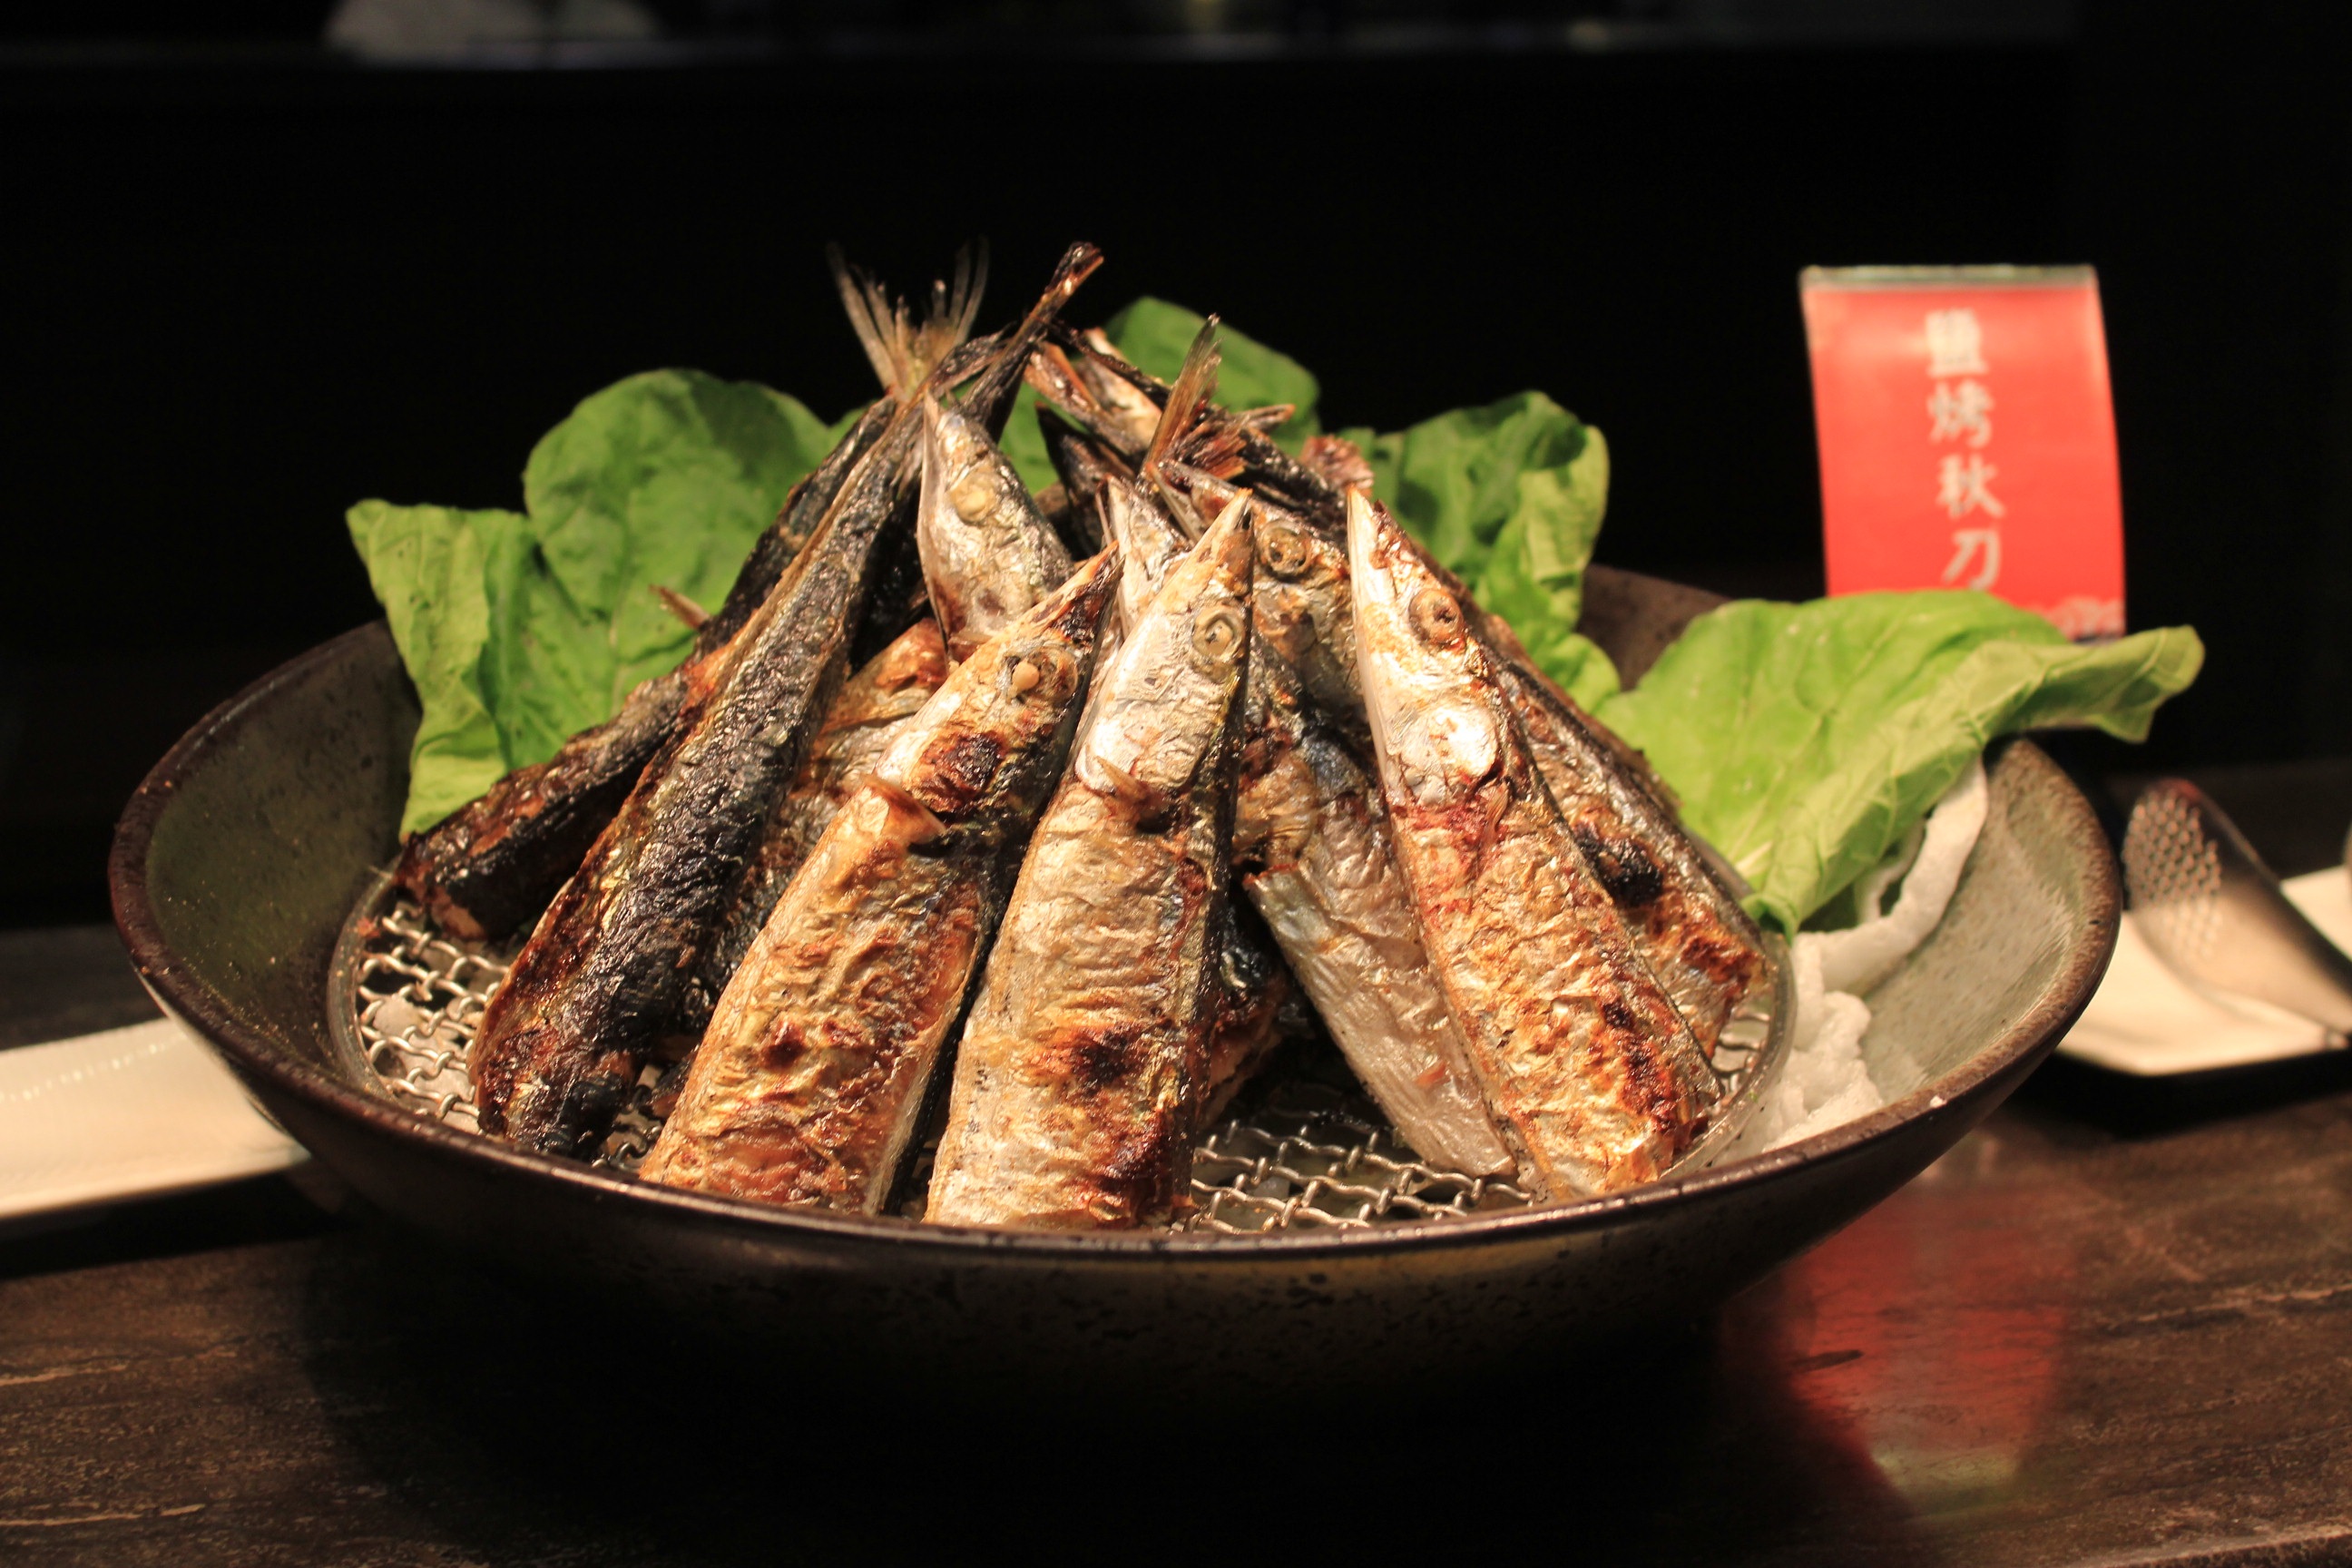
restaurant, dish, meal, food, seafood, fish, meat, cuisine, delicious, asian food, meals, western, chinese food, cooked food